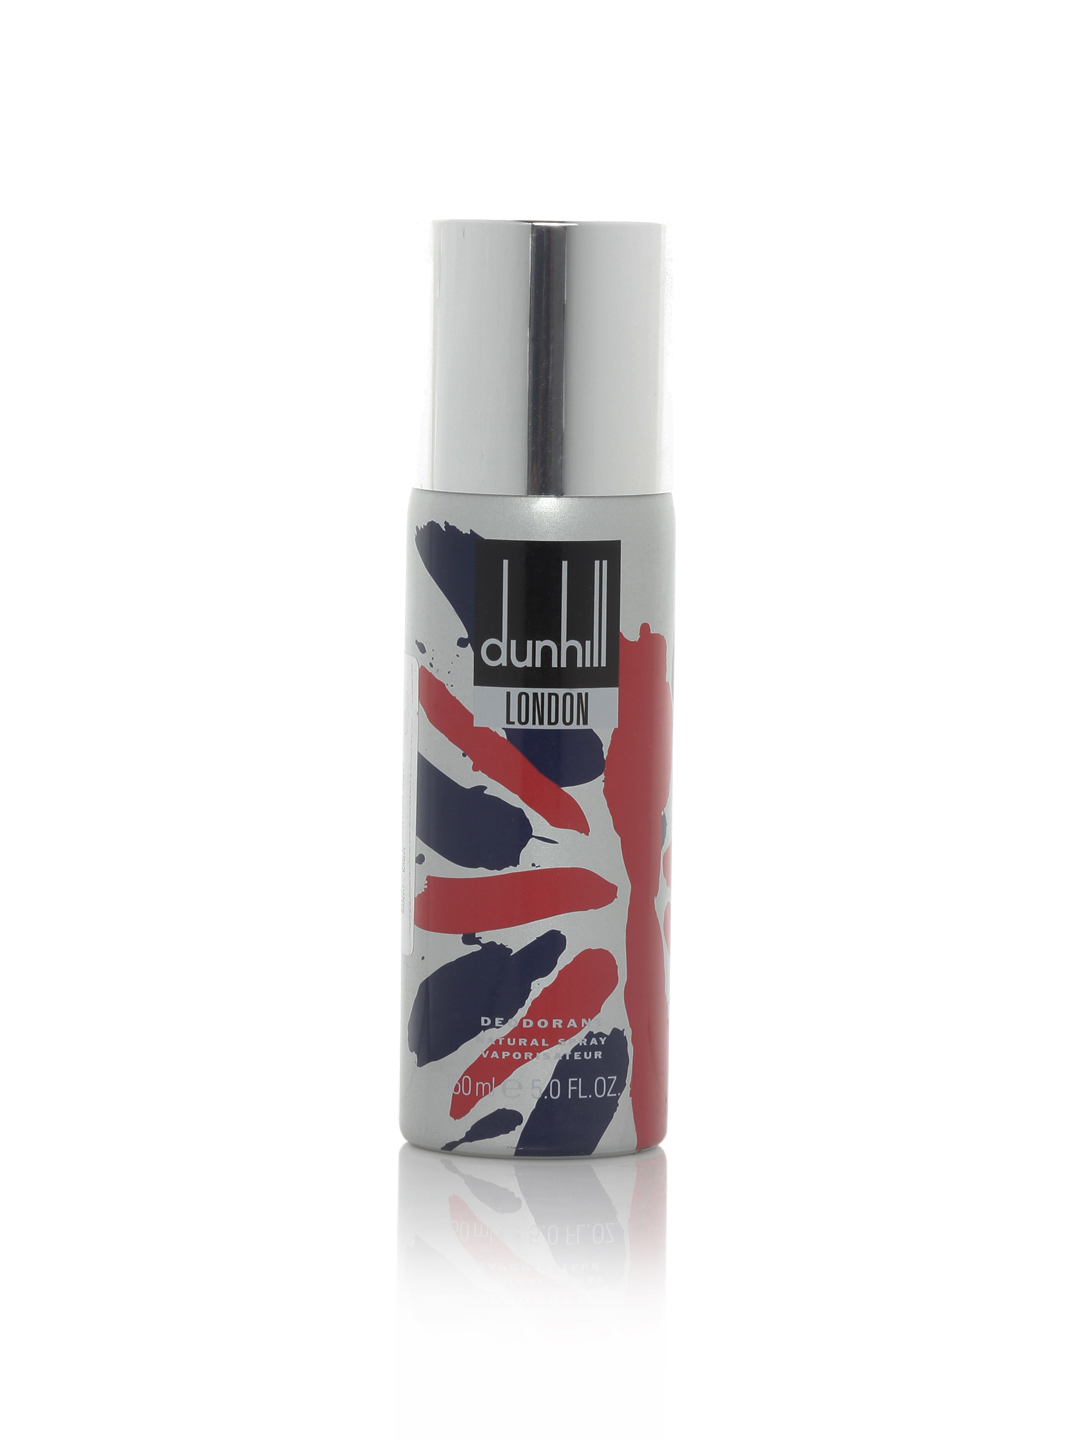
Dunhill Men London Deo
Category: Personal Care / Fragrance / Deodorant
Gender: Men
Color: Silver
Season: Spring 2017
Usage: Casual